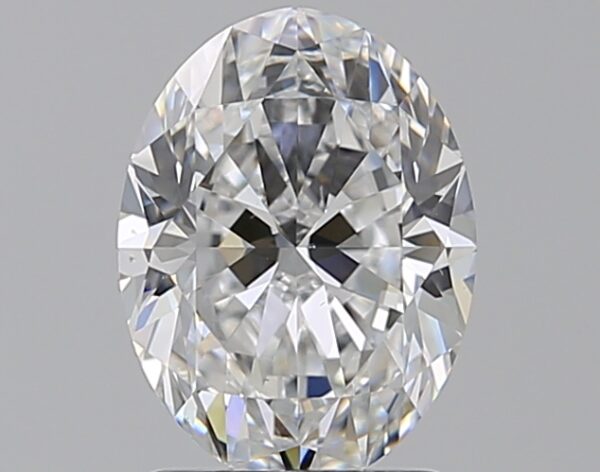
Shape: oval
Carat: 1.7
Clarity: VS2
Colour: D
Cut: EX
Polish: EX
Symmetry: EX
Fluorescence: F
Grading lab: GIA
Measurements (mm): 8.97 x 6.69 x 4.24